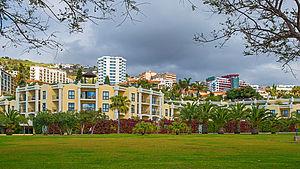
Funchal est une ville portugaise, bordée par l'océan Atlantique, chef-lieu de l'île de Madère et de la région autonome de Madère regroupant les îles de l'archipel. Port d'escale situé sur la côte sud de l'île par 32° 37' 45" de latitude nord, et 16° 55' 20" de longitude ouest, c'est aussi la plus grande ville de l'île. La superficie de la ville est 76,25 km², et elle compte 111 892 habitants. Elle est administrativement divisée en dix communes.
Madère est un archipel du Portugal composé de l'île du même nom et de plusieurs autres petites îles, situé dans l'océan Atlantique, à 973 km de Lisbonne et à 640 km au nord-ouest du cap Juby, dans la province de Tarfaya au Maroc. Il constitue une région autonome sous le nom de région autonome de Madère dont Funchal est la capitale.